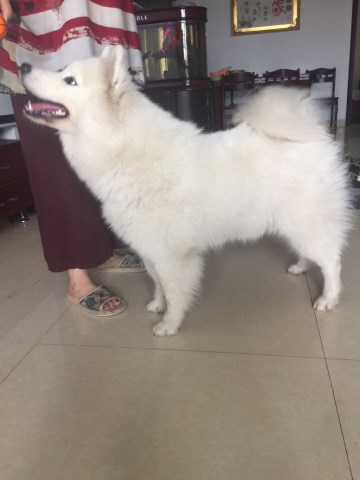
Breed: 2192-n000088-Samoyed